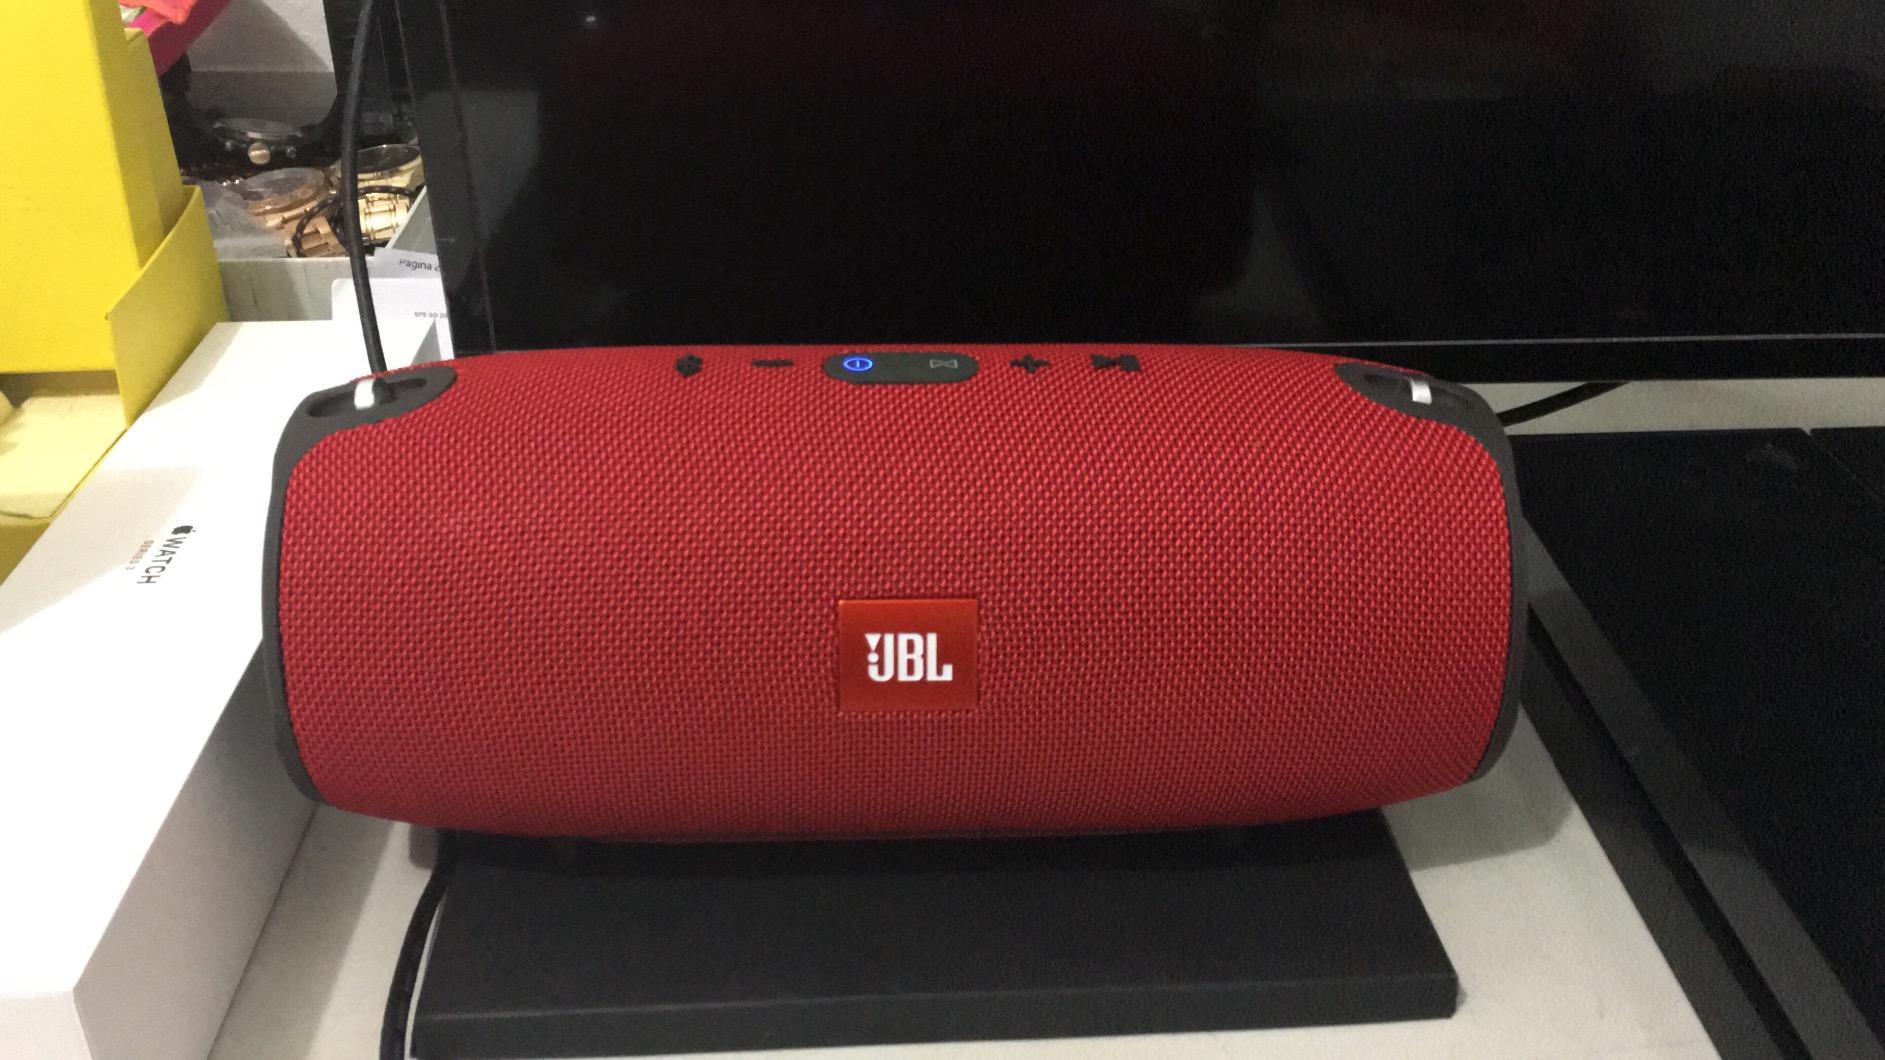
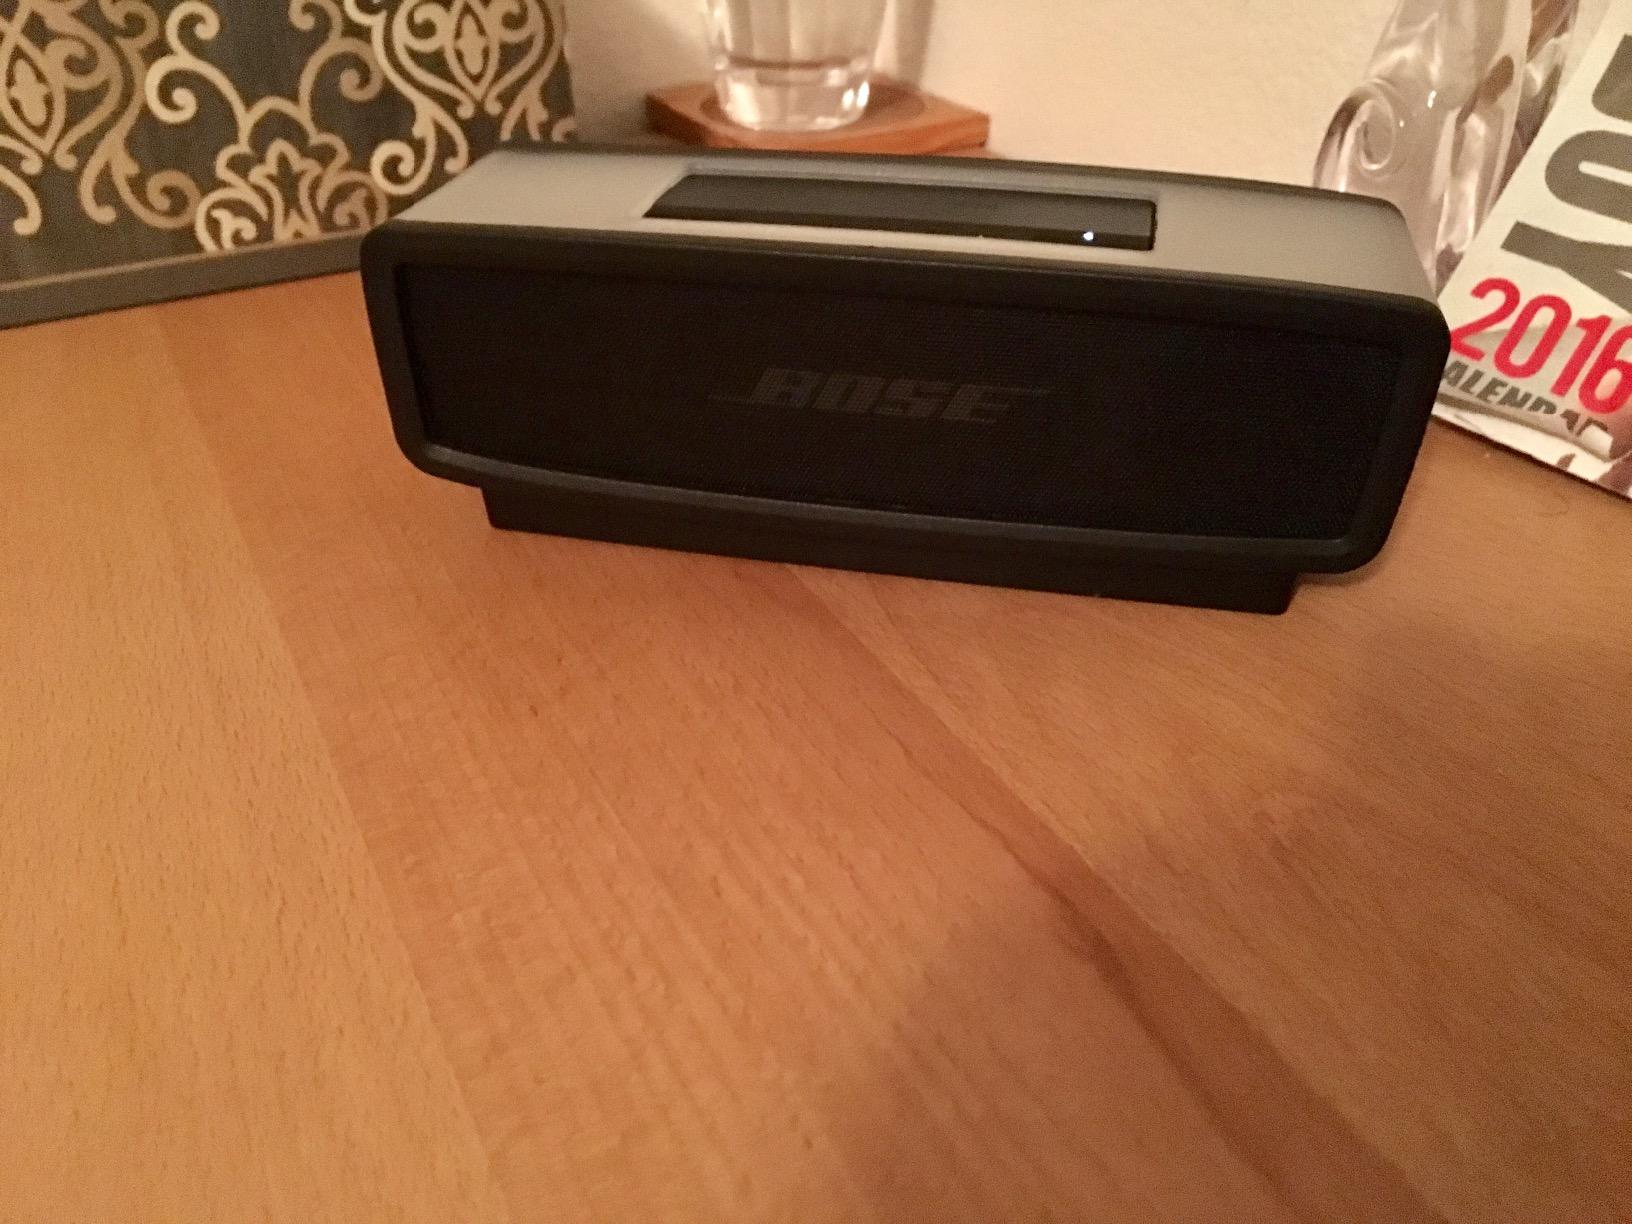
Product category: speaker
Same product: no